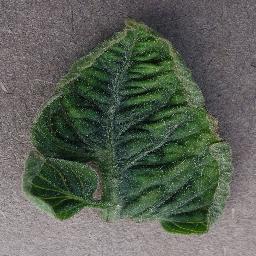
Label: Tomato___Tomato_Yellow_Leaf_Curl_Virus